Tweebuffelsmeteenskootmorsdoodgeskietfontein

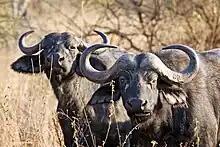
Two buffaloes – killing both with a single shot requires considerable marksmanship

The name in Afrikaans means "the spring where two buffaloes were shot stone-dead with one shot". 44 characters long, it is the longest place name in South Africa and possibly fourth-longest in the world. The literal translation is ""Twee buffels"" = "Two buffaloes", ""met een skoot"" = "with one shot"; "" = "stone dead"; "" = "shot"; "" = "spring (river source)" or "fountain". For brevity, it is sometimes known by the shortenings (Two buffaloes) and (Two buffaloes shot).